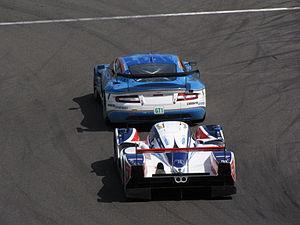
Lukas Lichter-Hoyer dans une Aston Martin DBR9 de Jetalliance Racing devant Thomas Erdos dans une Lola de RML aux 1 000 kilomètres de Spa 2009.
Les 1 000 kilomètres de Spa 2009, disputés le 10 mai 2009 sur le circuit de Spa-Francorchamps en Belgique, sont la vingt-neuvième édition de cette épreuve, la vingt-quatrième sur un format de 1 000 kilomètres, et la deuxième manche des Le Mans Series 2009. Il s'agit de la vingt-huitième course des Le Mans Series courue depuis 2004.